Abbott government

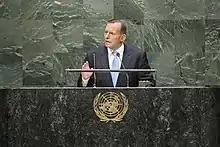
Prime Minister Tony Abbott addressing the United Nations General Assembly in 2014.

The government was concerned as early as August 2014 that the Indonesian militant Islamist terror group Jemaah Islamiah has aligned itself to ISIL (ISIS), and formed a potential threat. On 23 September, the government raised Australia's terror alert level from medium to high. In September 2014, an Islamic State supporter was shot dead after stabbing two policemen in Melbourne, and in December, an Islamic State supporter was shot dead after taking hostages and holding up a café in Martin Place, Sydney, in an attack in which two hostages died. A month later, Abbott condemned the Charlie Hebdo terror attacks in France as an "unspeakable atrocity".